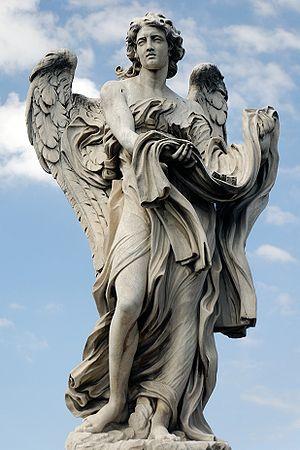
Ange portant un vêtement et des dés par Paolo Naldini, avec l'inscription «
Le pont Saint-Ange est un pont de Rome, qui relie les deux rives du Tibre face au château Saint-Ange. Il fut construit en 134 sous le règne de l'empereur Hadrien, qui lui donna son nom, Pons Ælius.